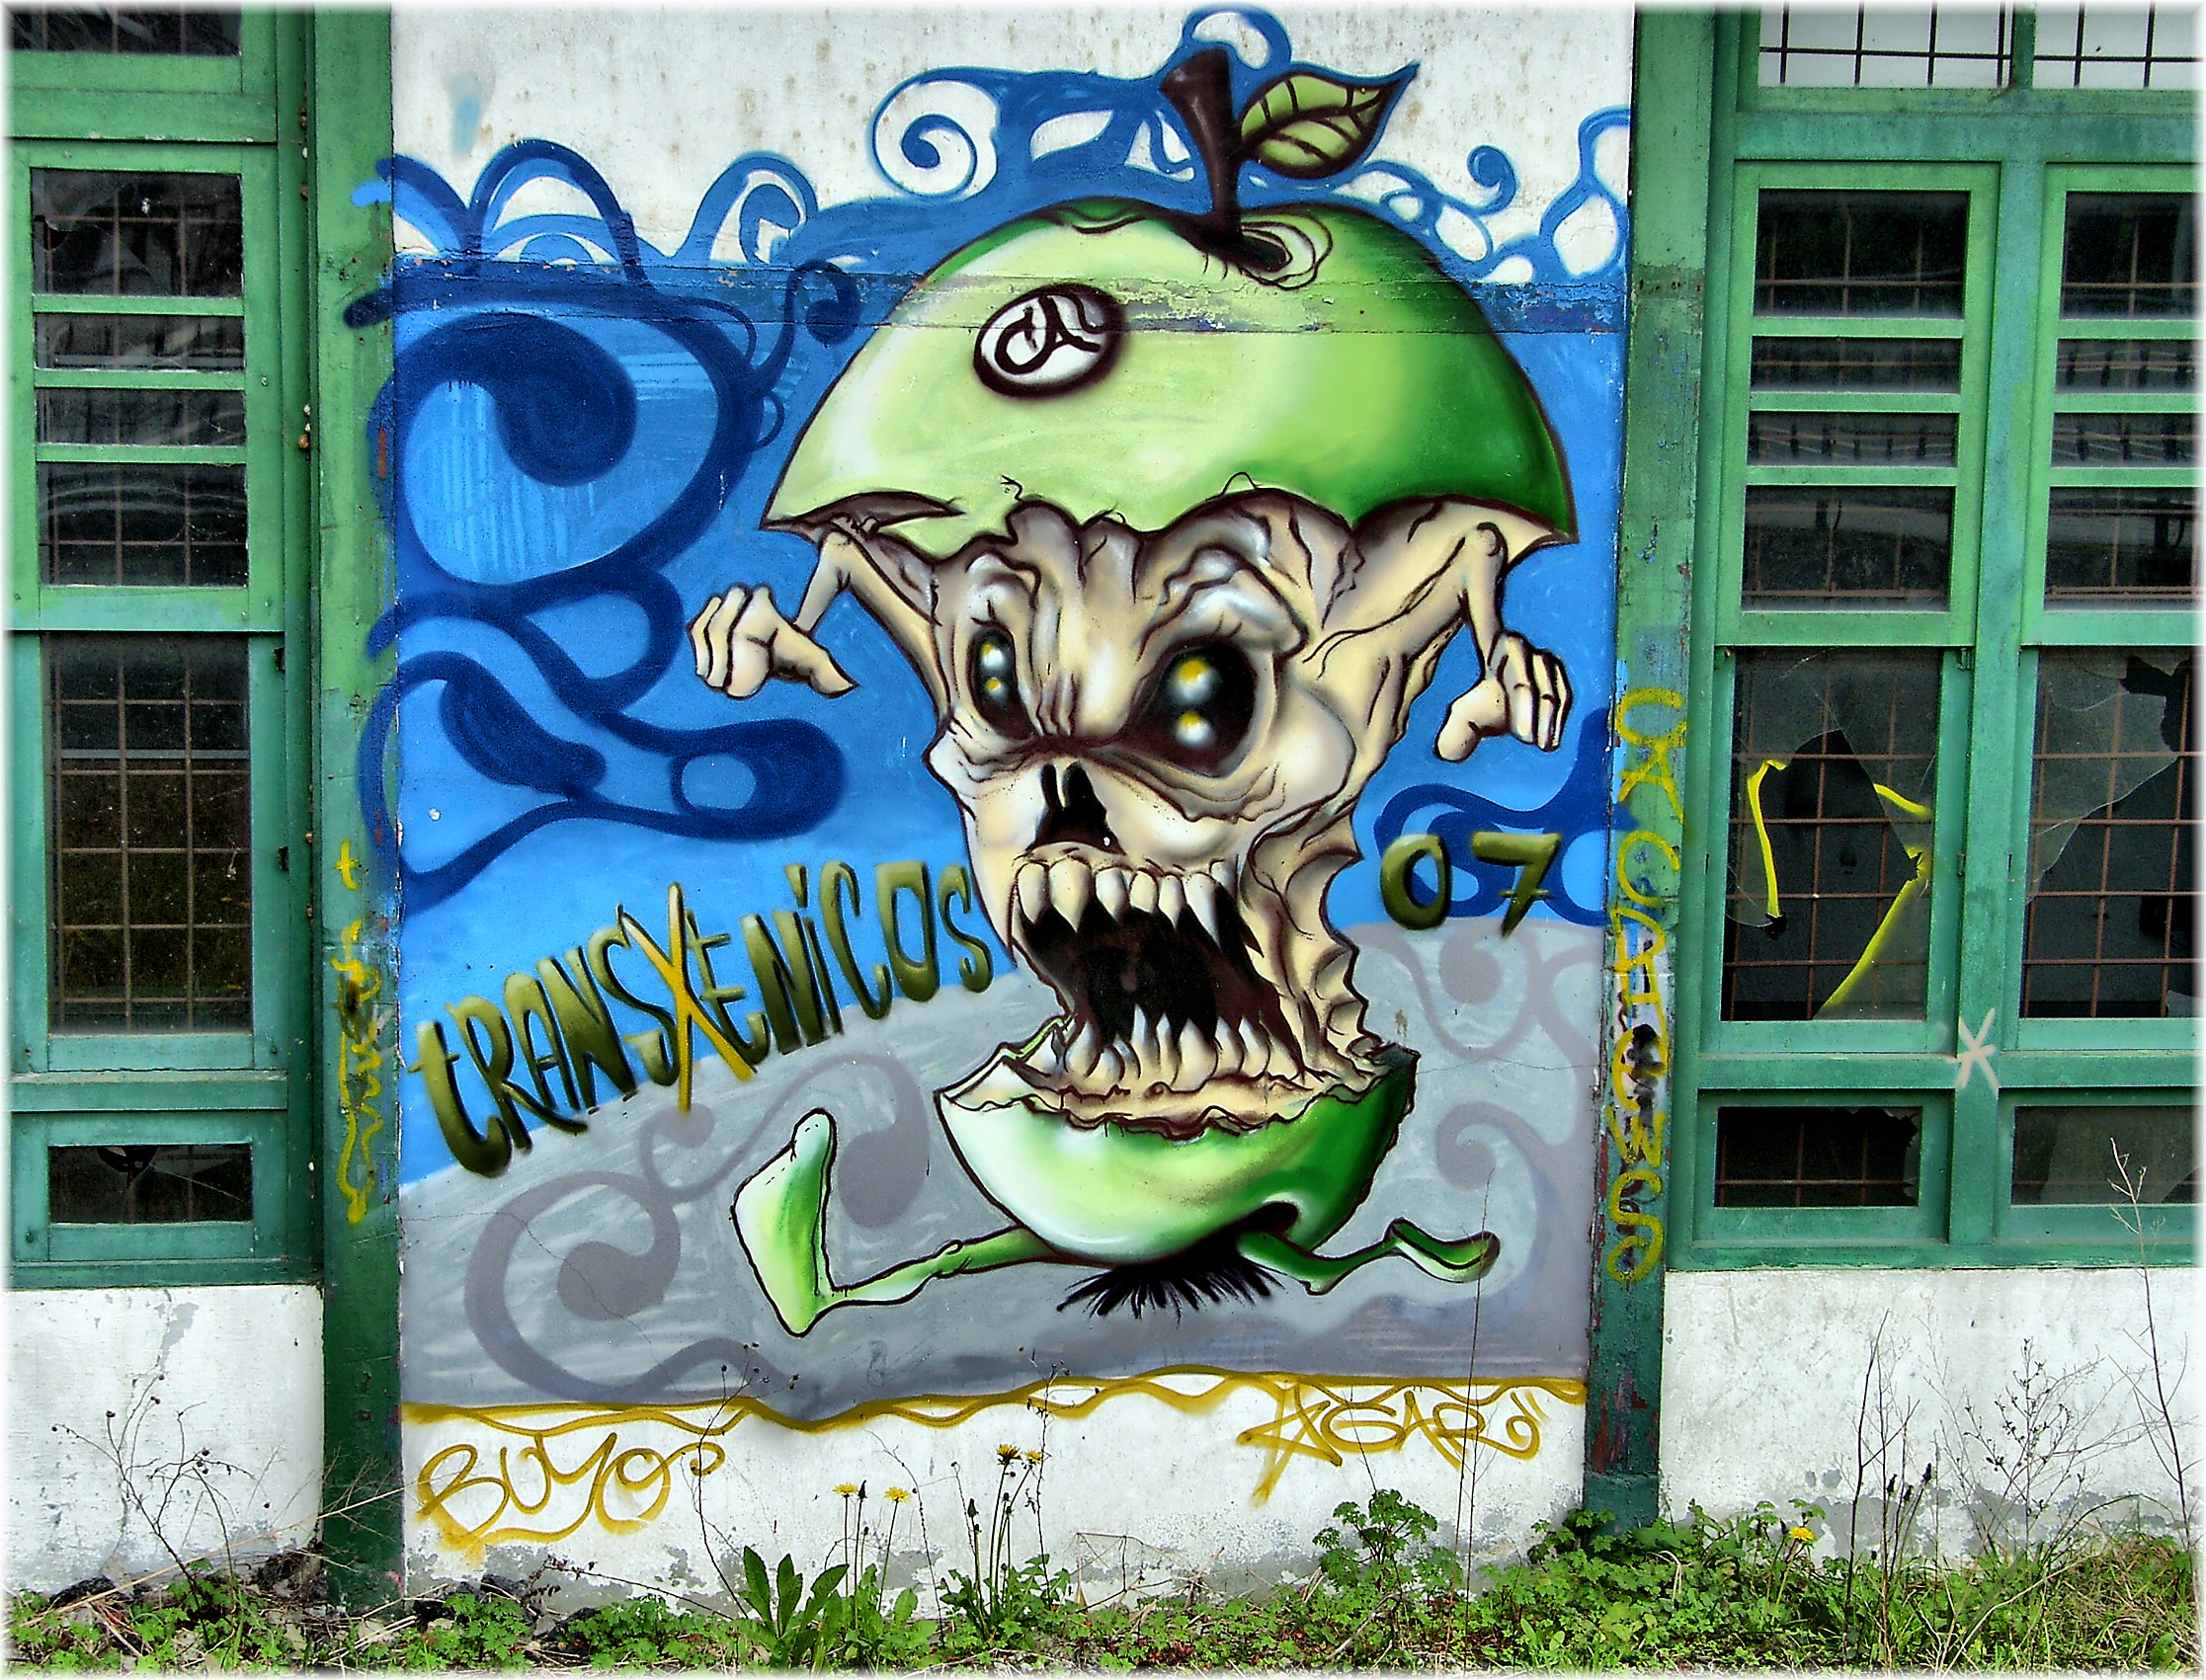
city, urban, advertising, europe, graffiti, street art, art, spain, illustration, mural, galicia, galiza, graffitis, urban area